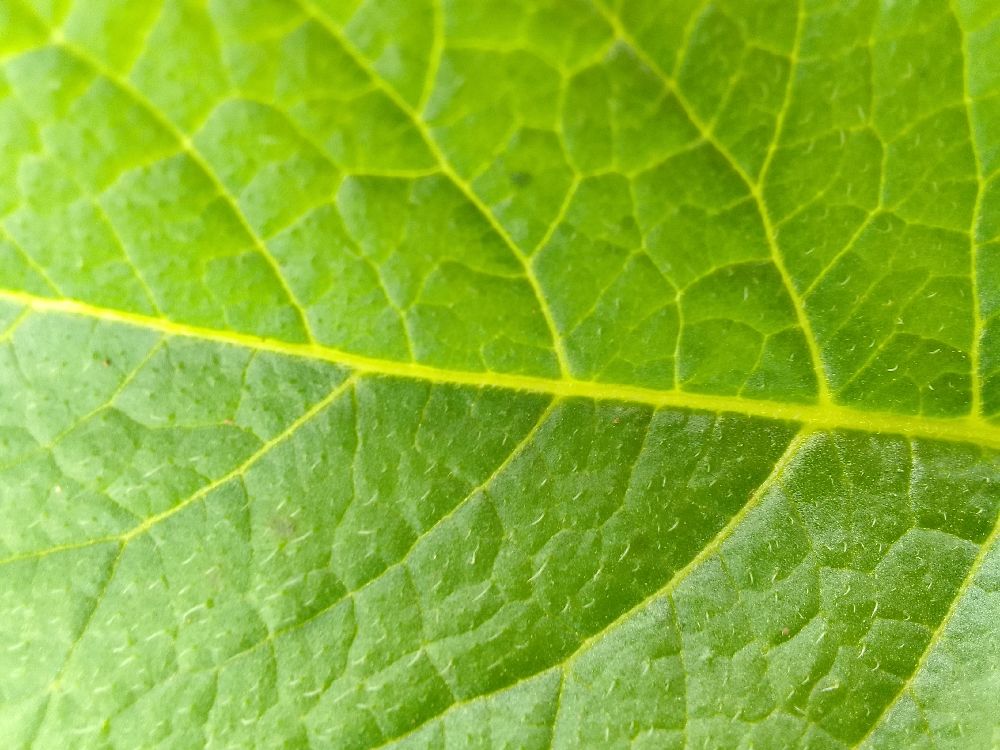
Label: Healthy